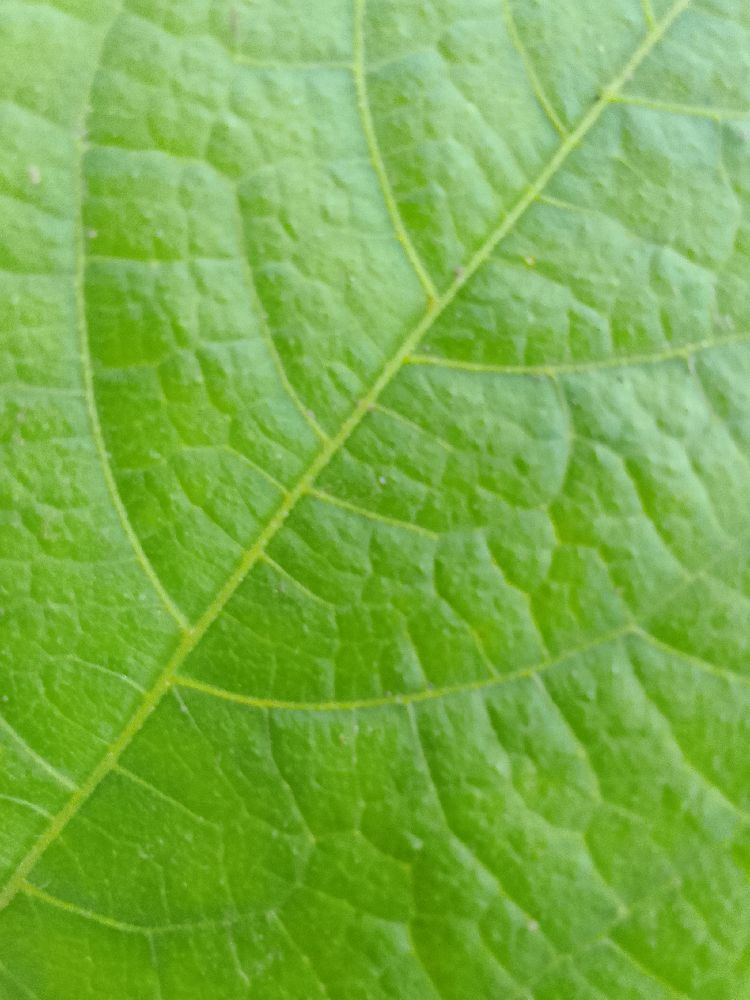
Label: healthy